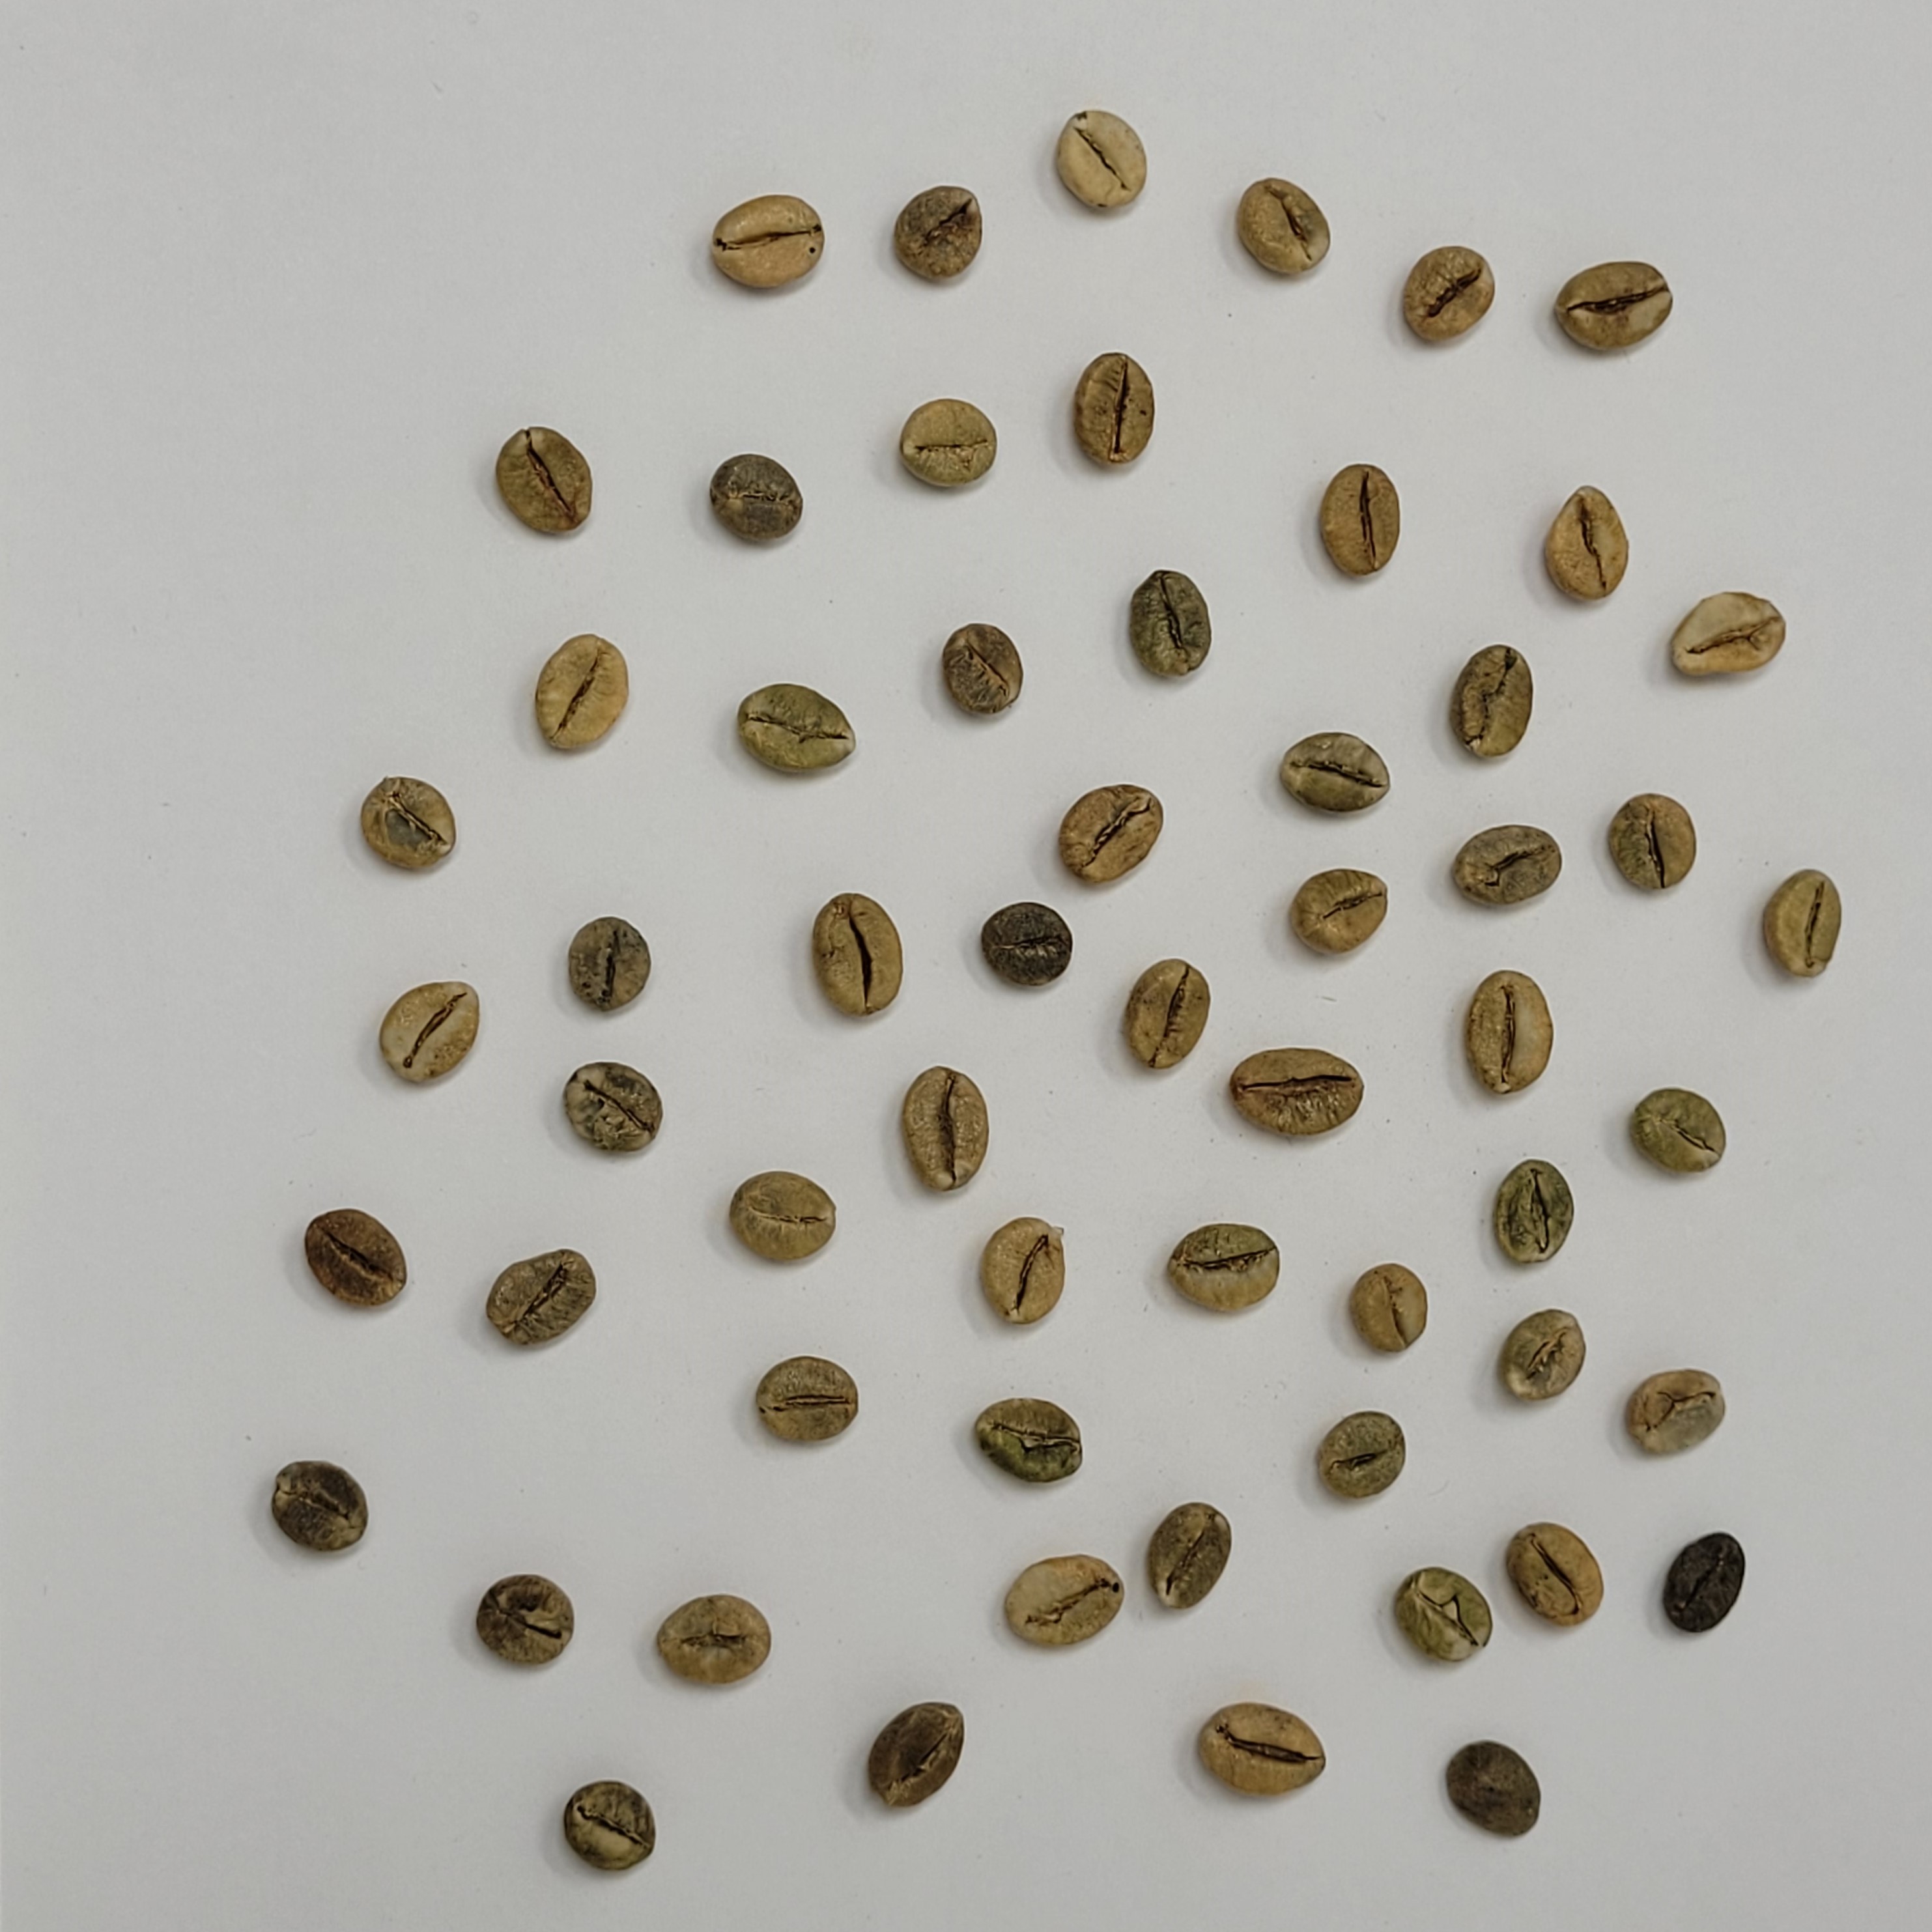
Coffee bean quality grade: A